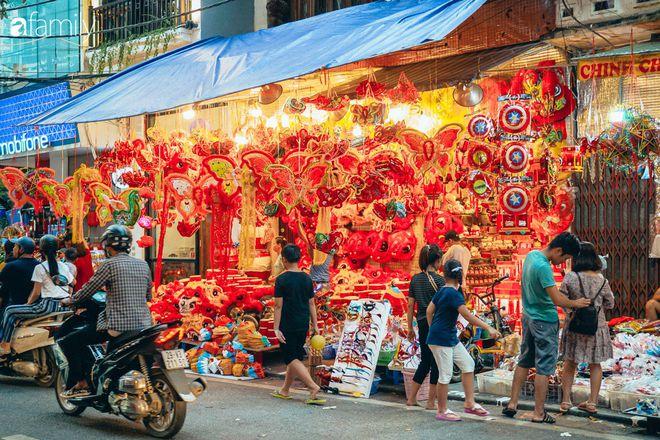
có nhiều người xuất hiện ở trước cửa hàng bán đồ trang trí